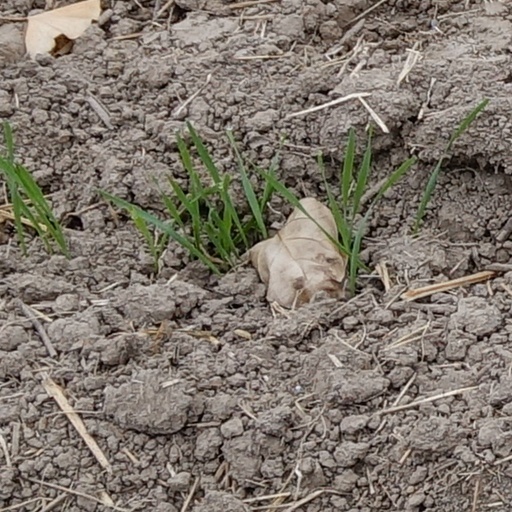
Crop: wheat